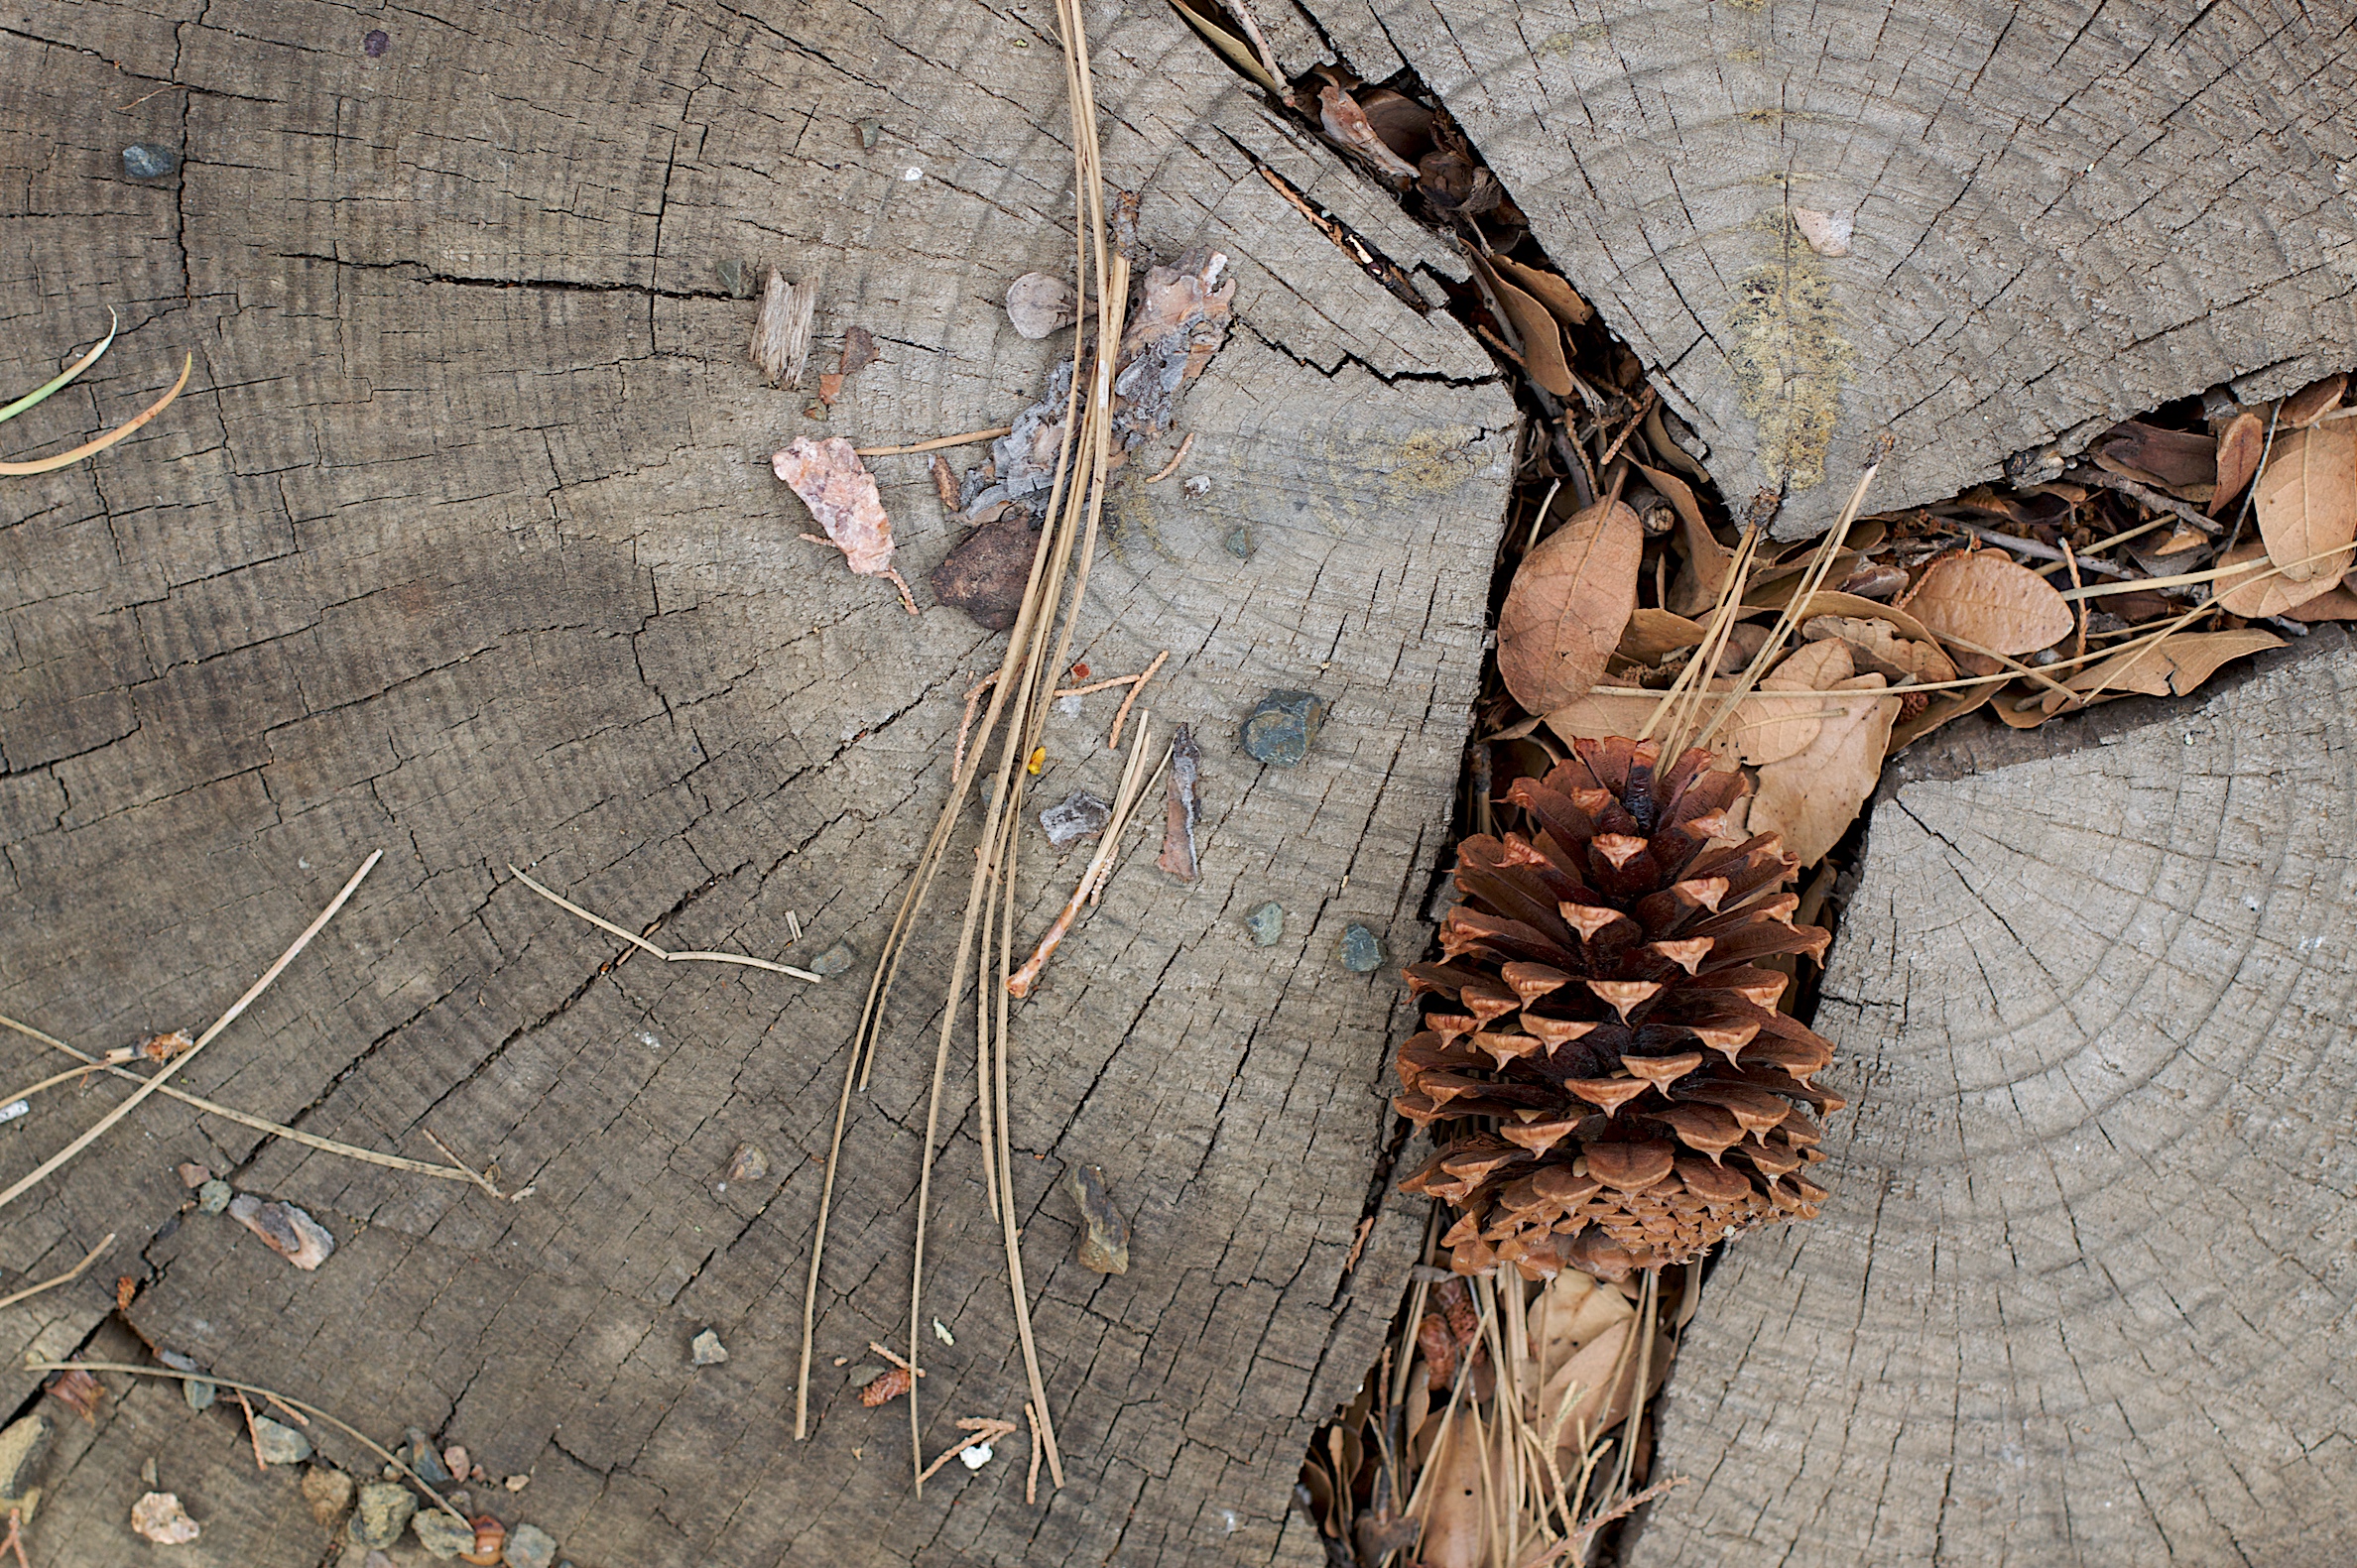
tree, branch, plant, wood, leaf, trunk, spring, soil, twig, art, woody plant